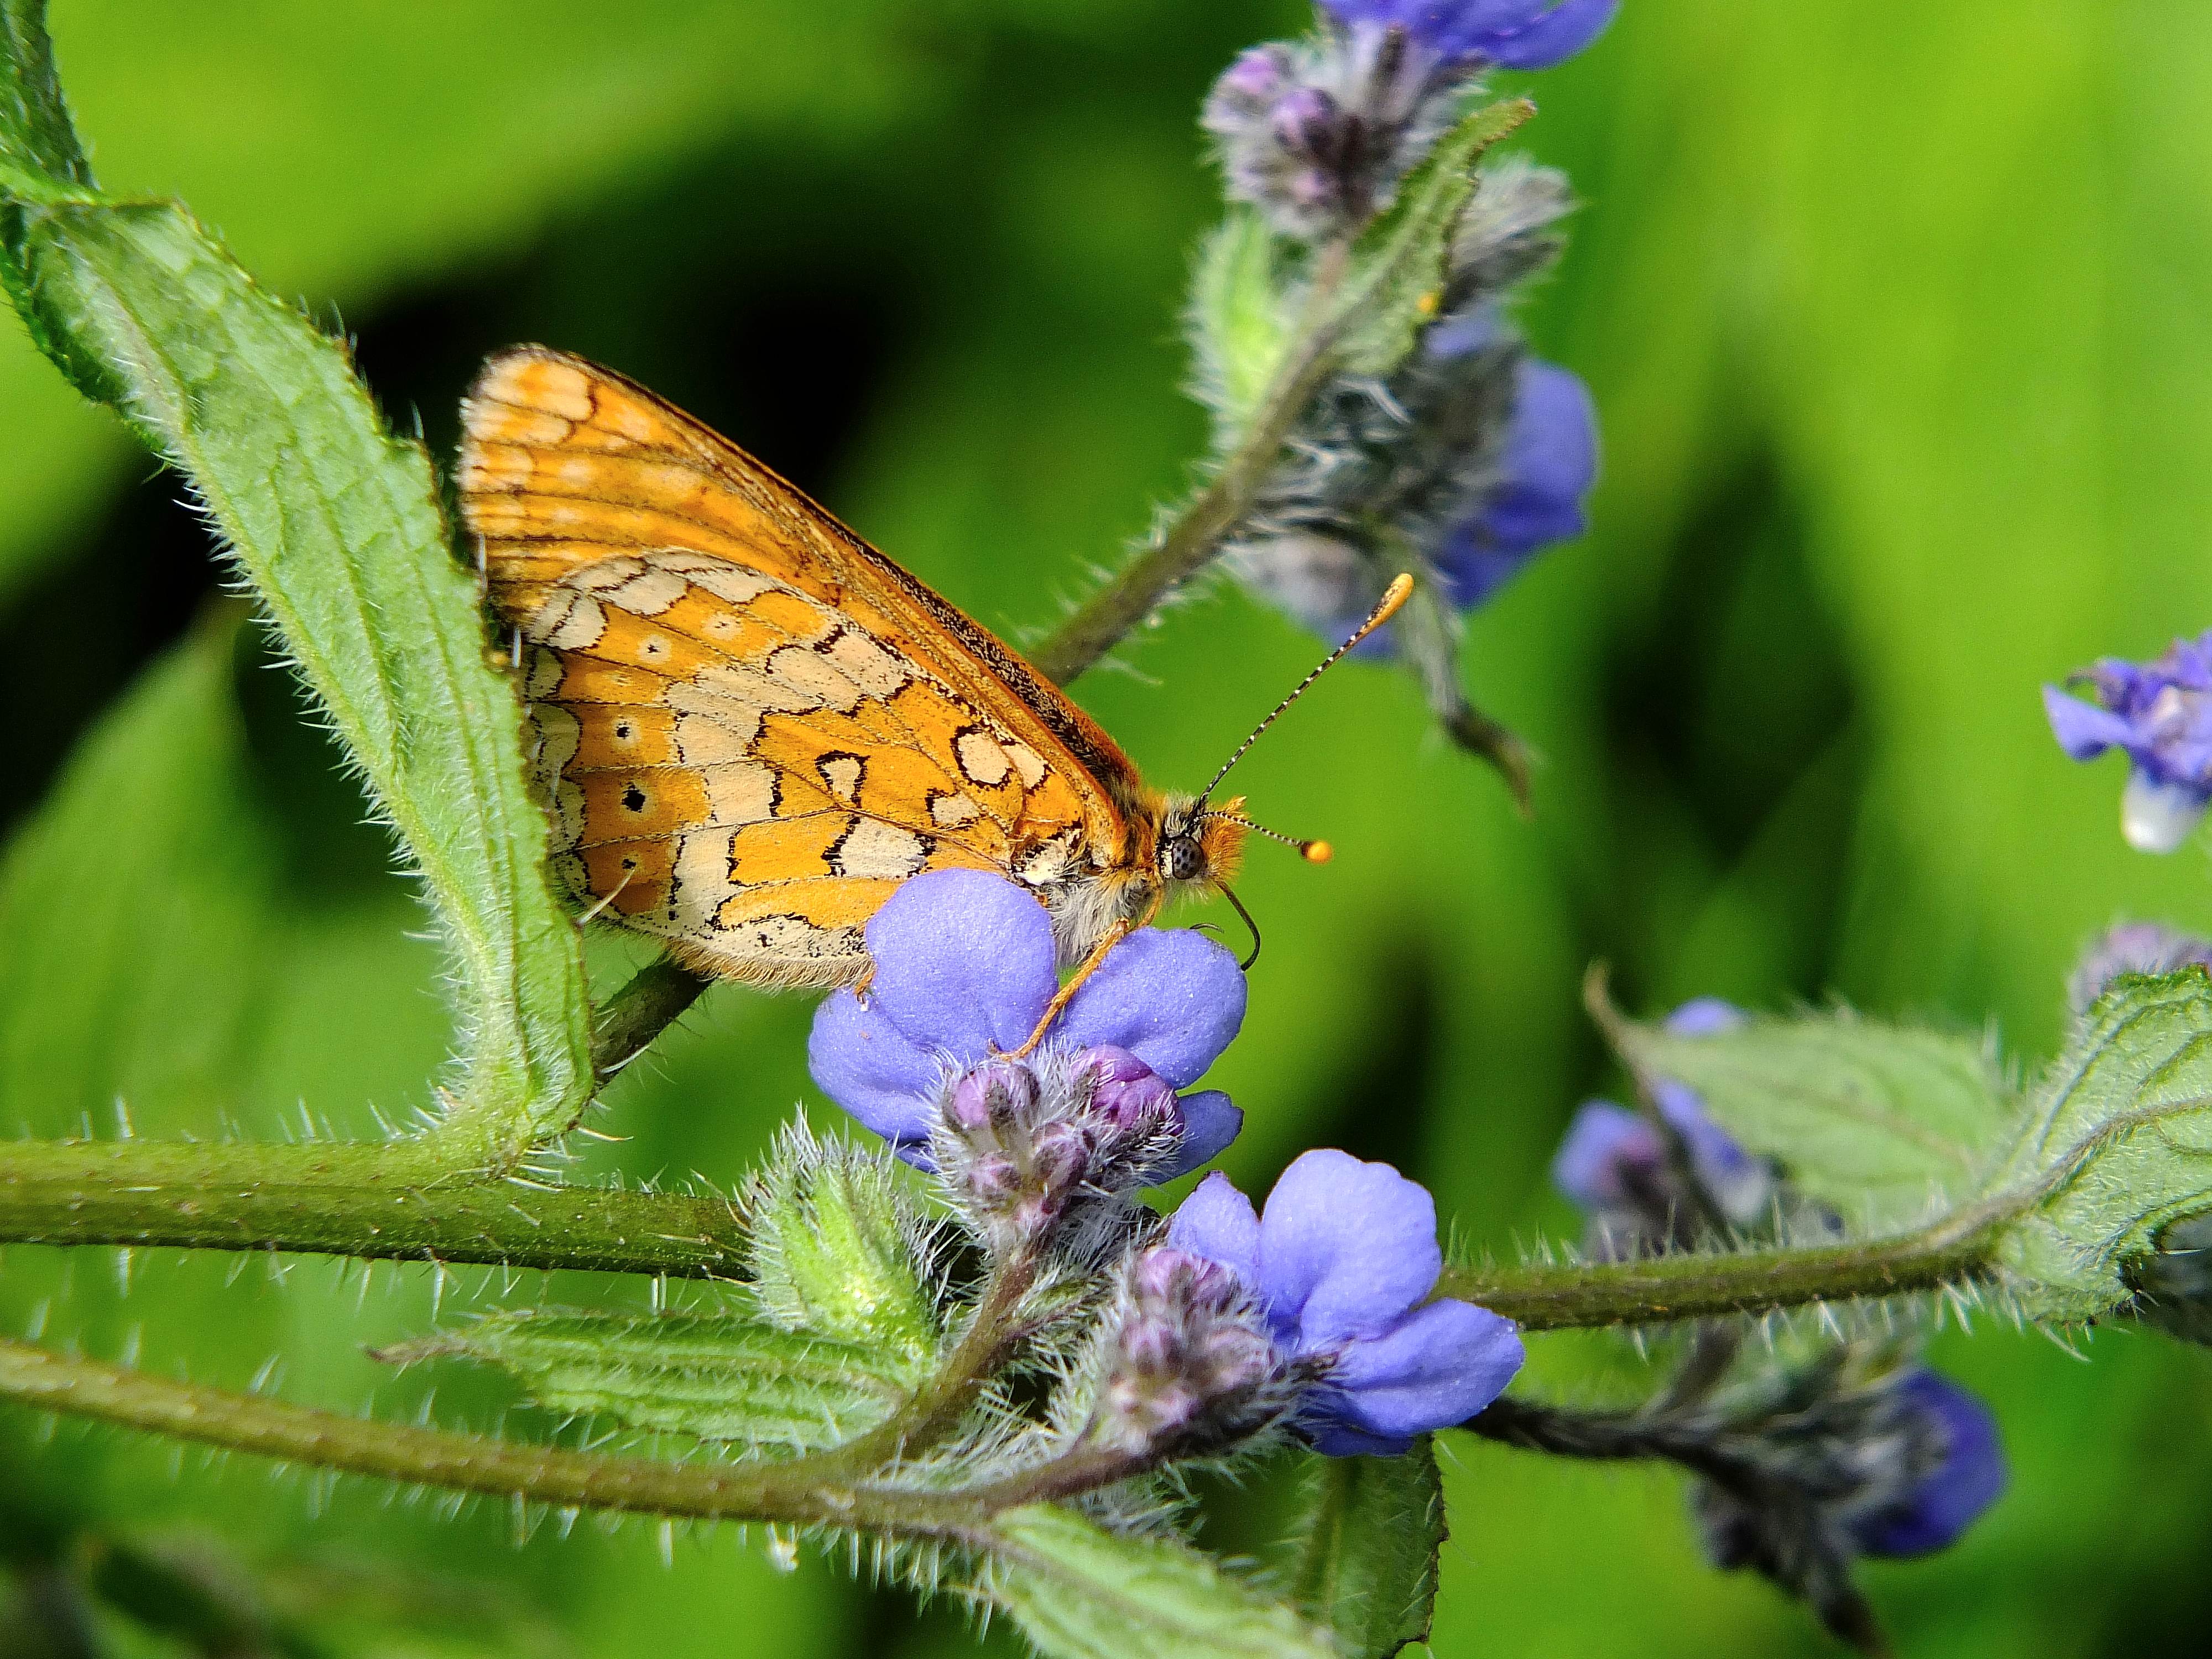
nature, plant, photography, meadow, flower, wildlife, insect, macro, botany, butterfly, flora, fauna, invertebrate, wildflower, close up, animals, naturaleza, nectar, ggl1, gaby1, animales, mariposas, fujifilmxs1, volvoretas, macro photography, moths and butterflies, lycaenid